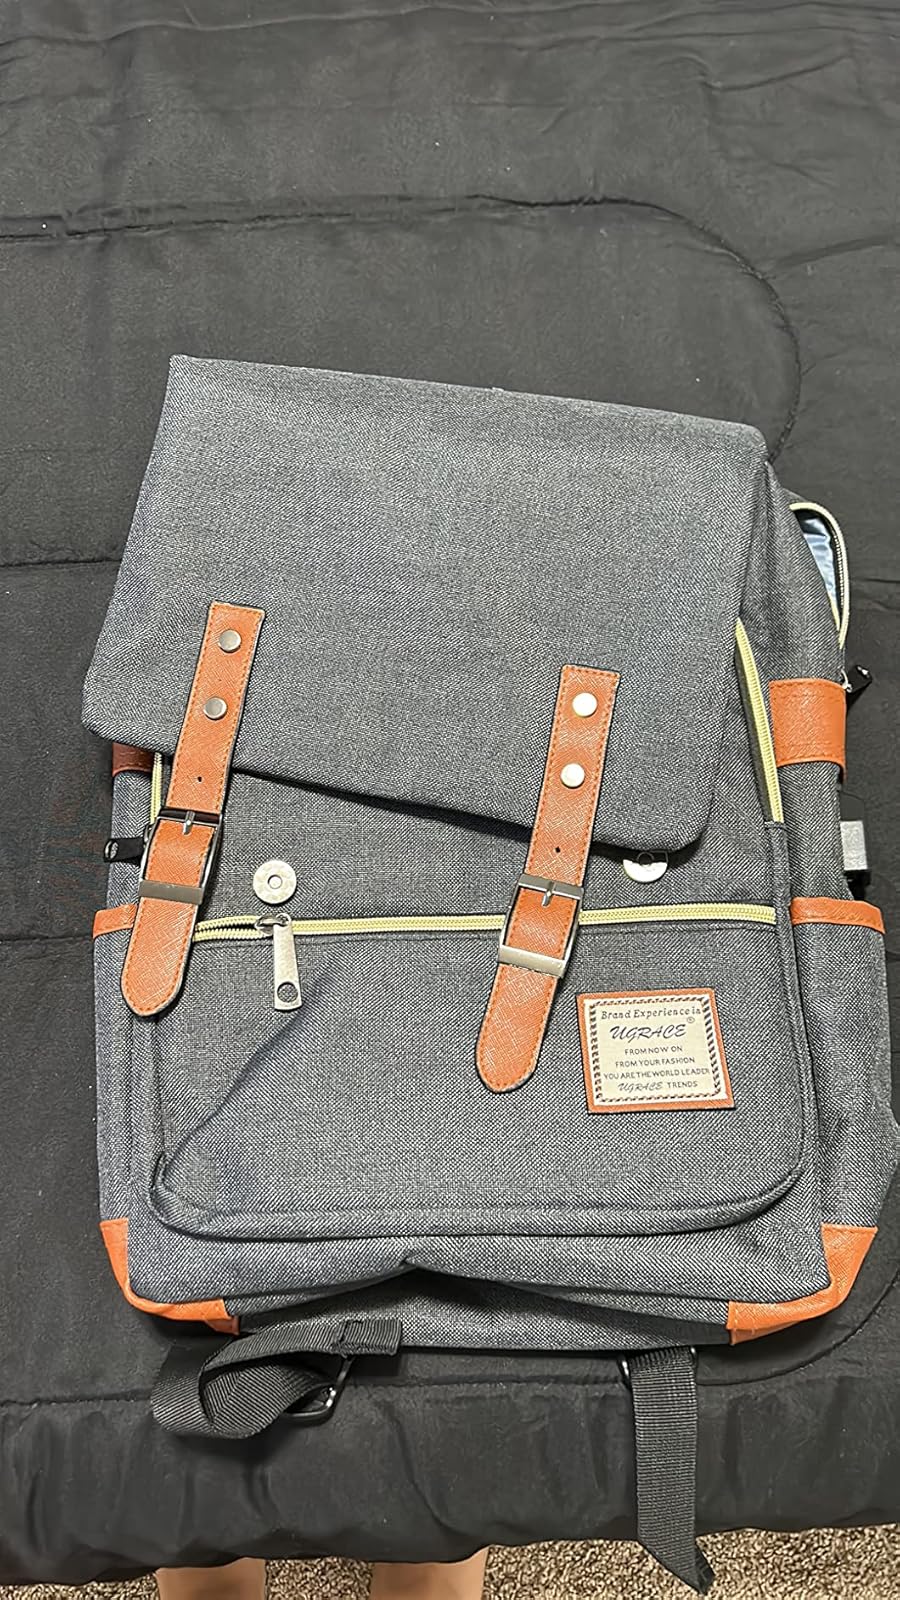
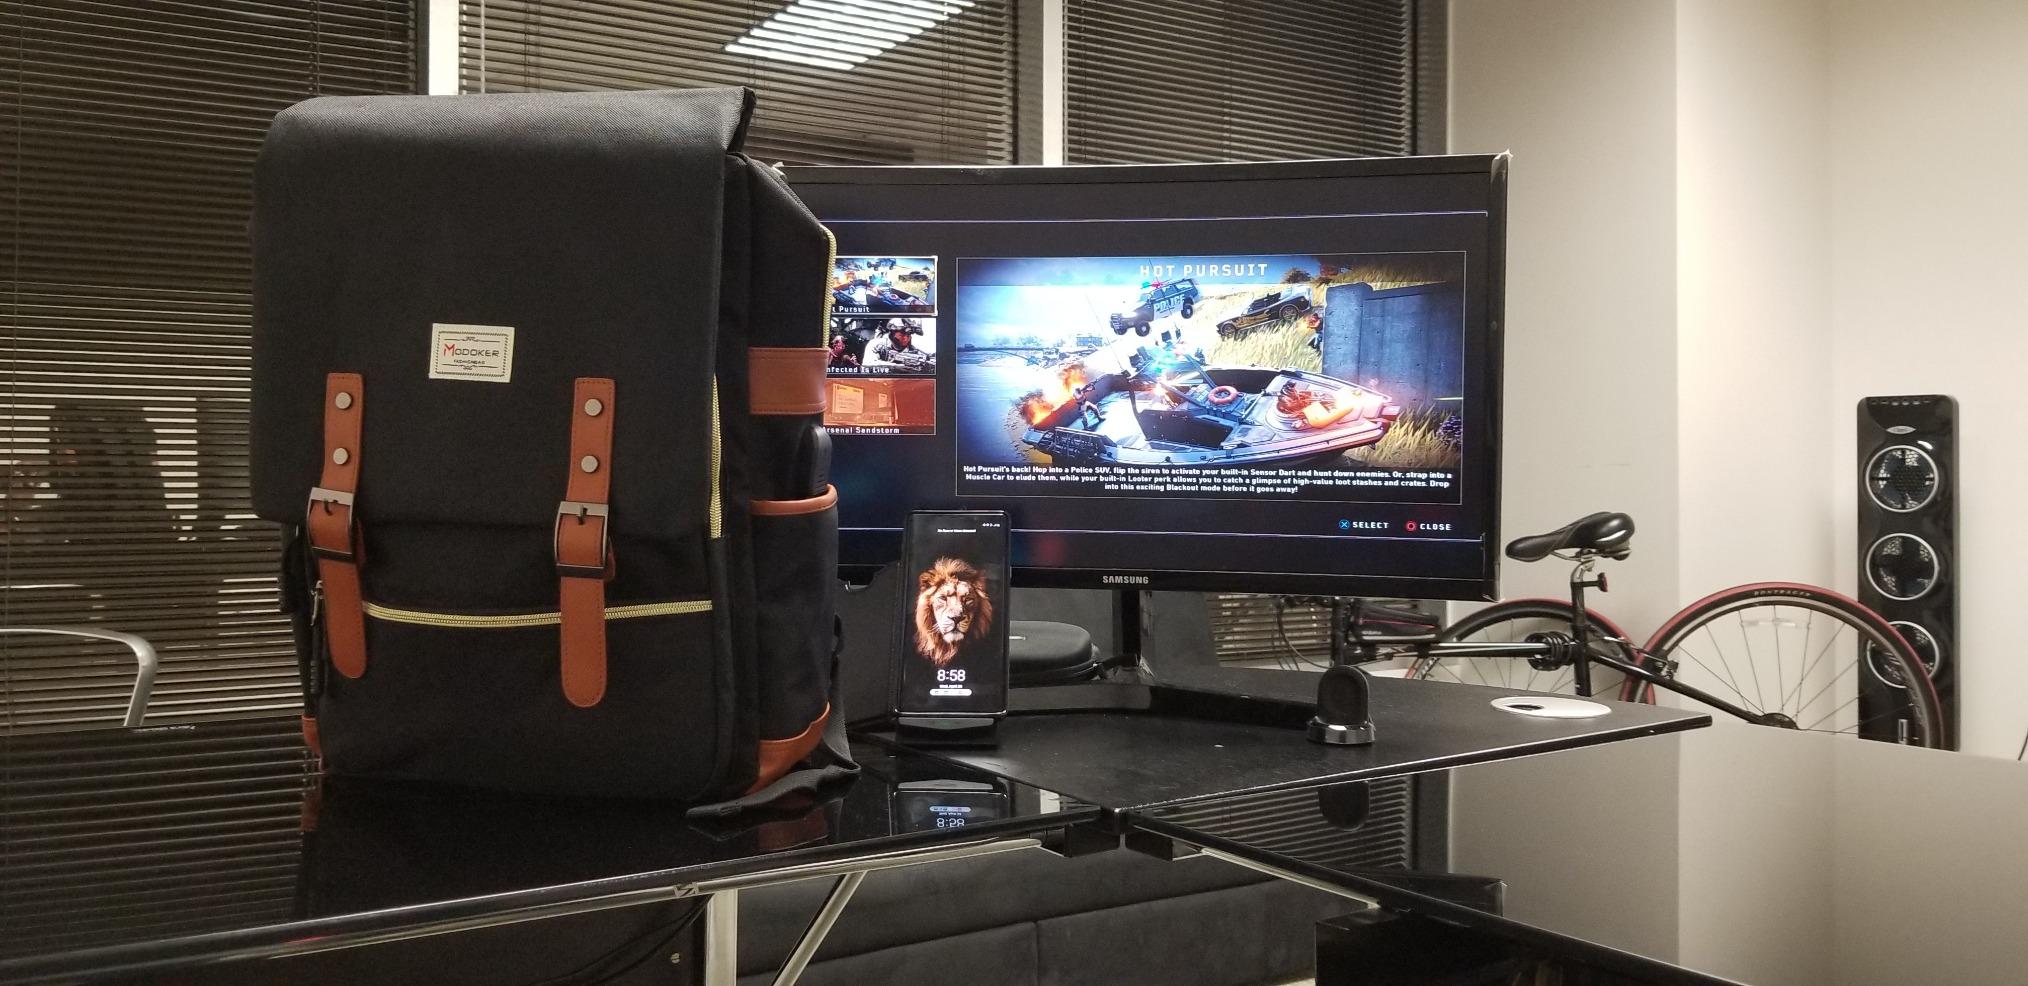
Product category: bag
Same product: no